Graffiti in Boston

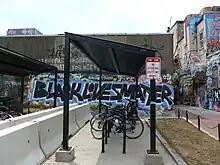
Graffiti in Boston

Graffiti is a cause of disagreement among residents of Boston, in the U.S. state of Massachusetts.